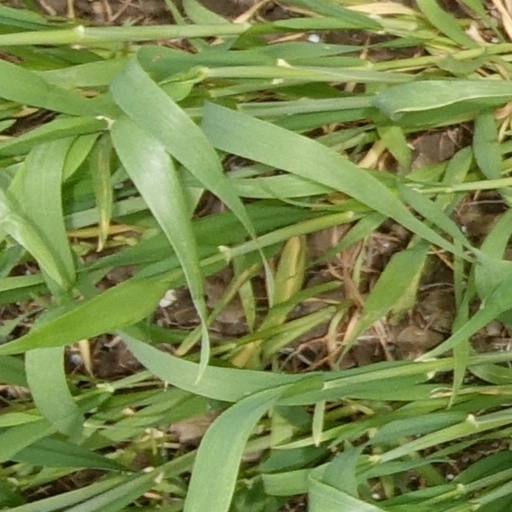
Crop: wheat